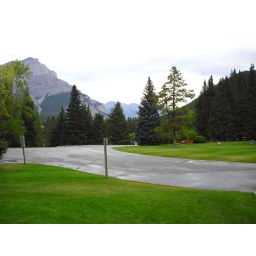
A mountain over the trees